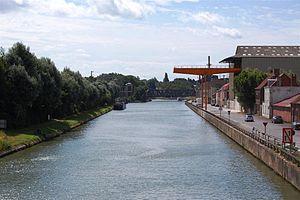
Le canal Dunkerque Valenciennes ou liaison Dunkerque Escaut est un axe de transport à grand gabarit, qui forme l'armature essentielle du réseau fluvial navigable du Nord et du Pas-de-Calais.
50° 41′ 09″ N, 2° 23′ 56″ E